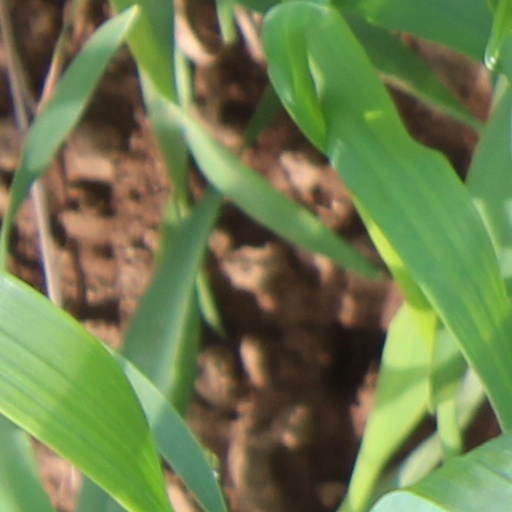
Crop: wheat